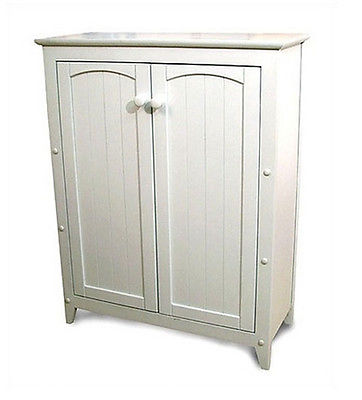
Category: cabinet